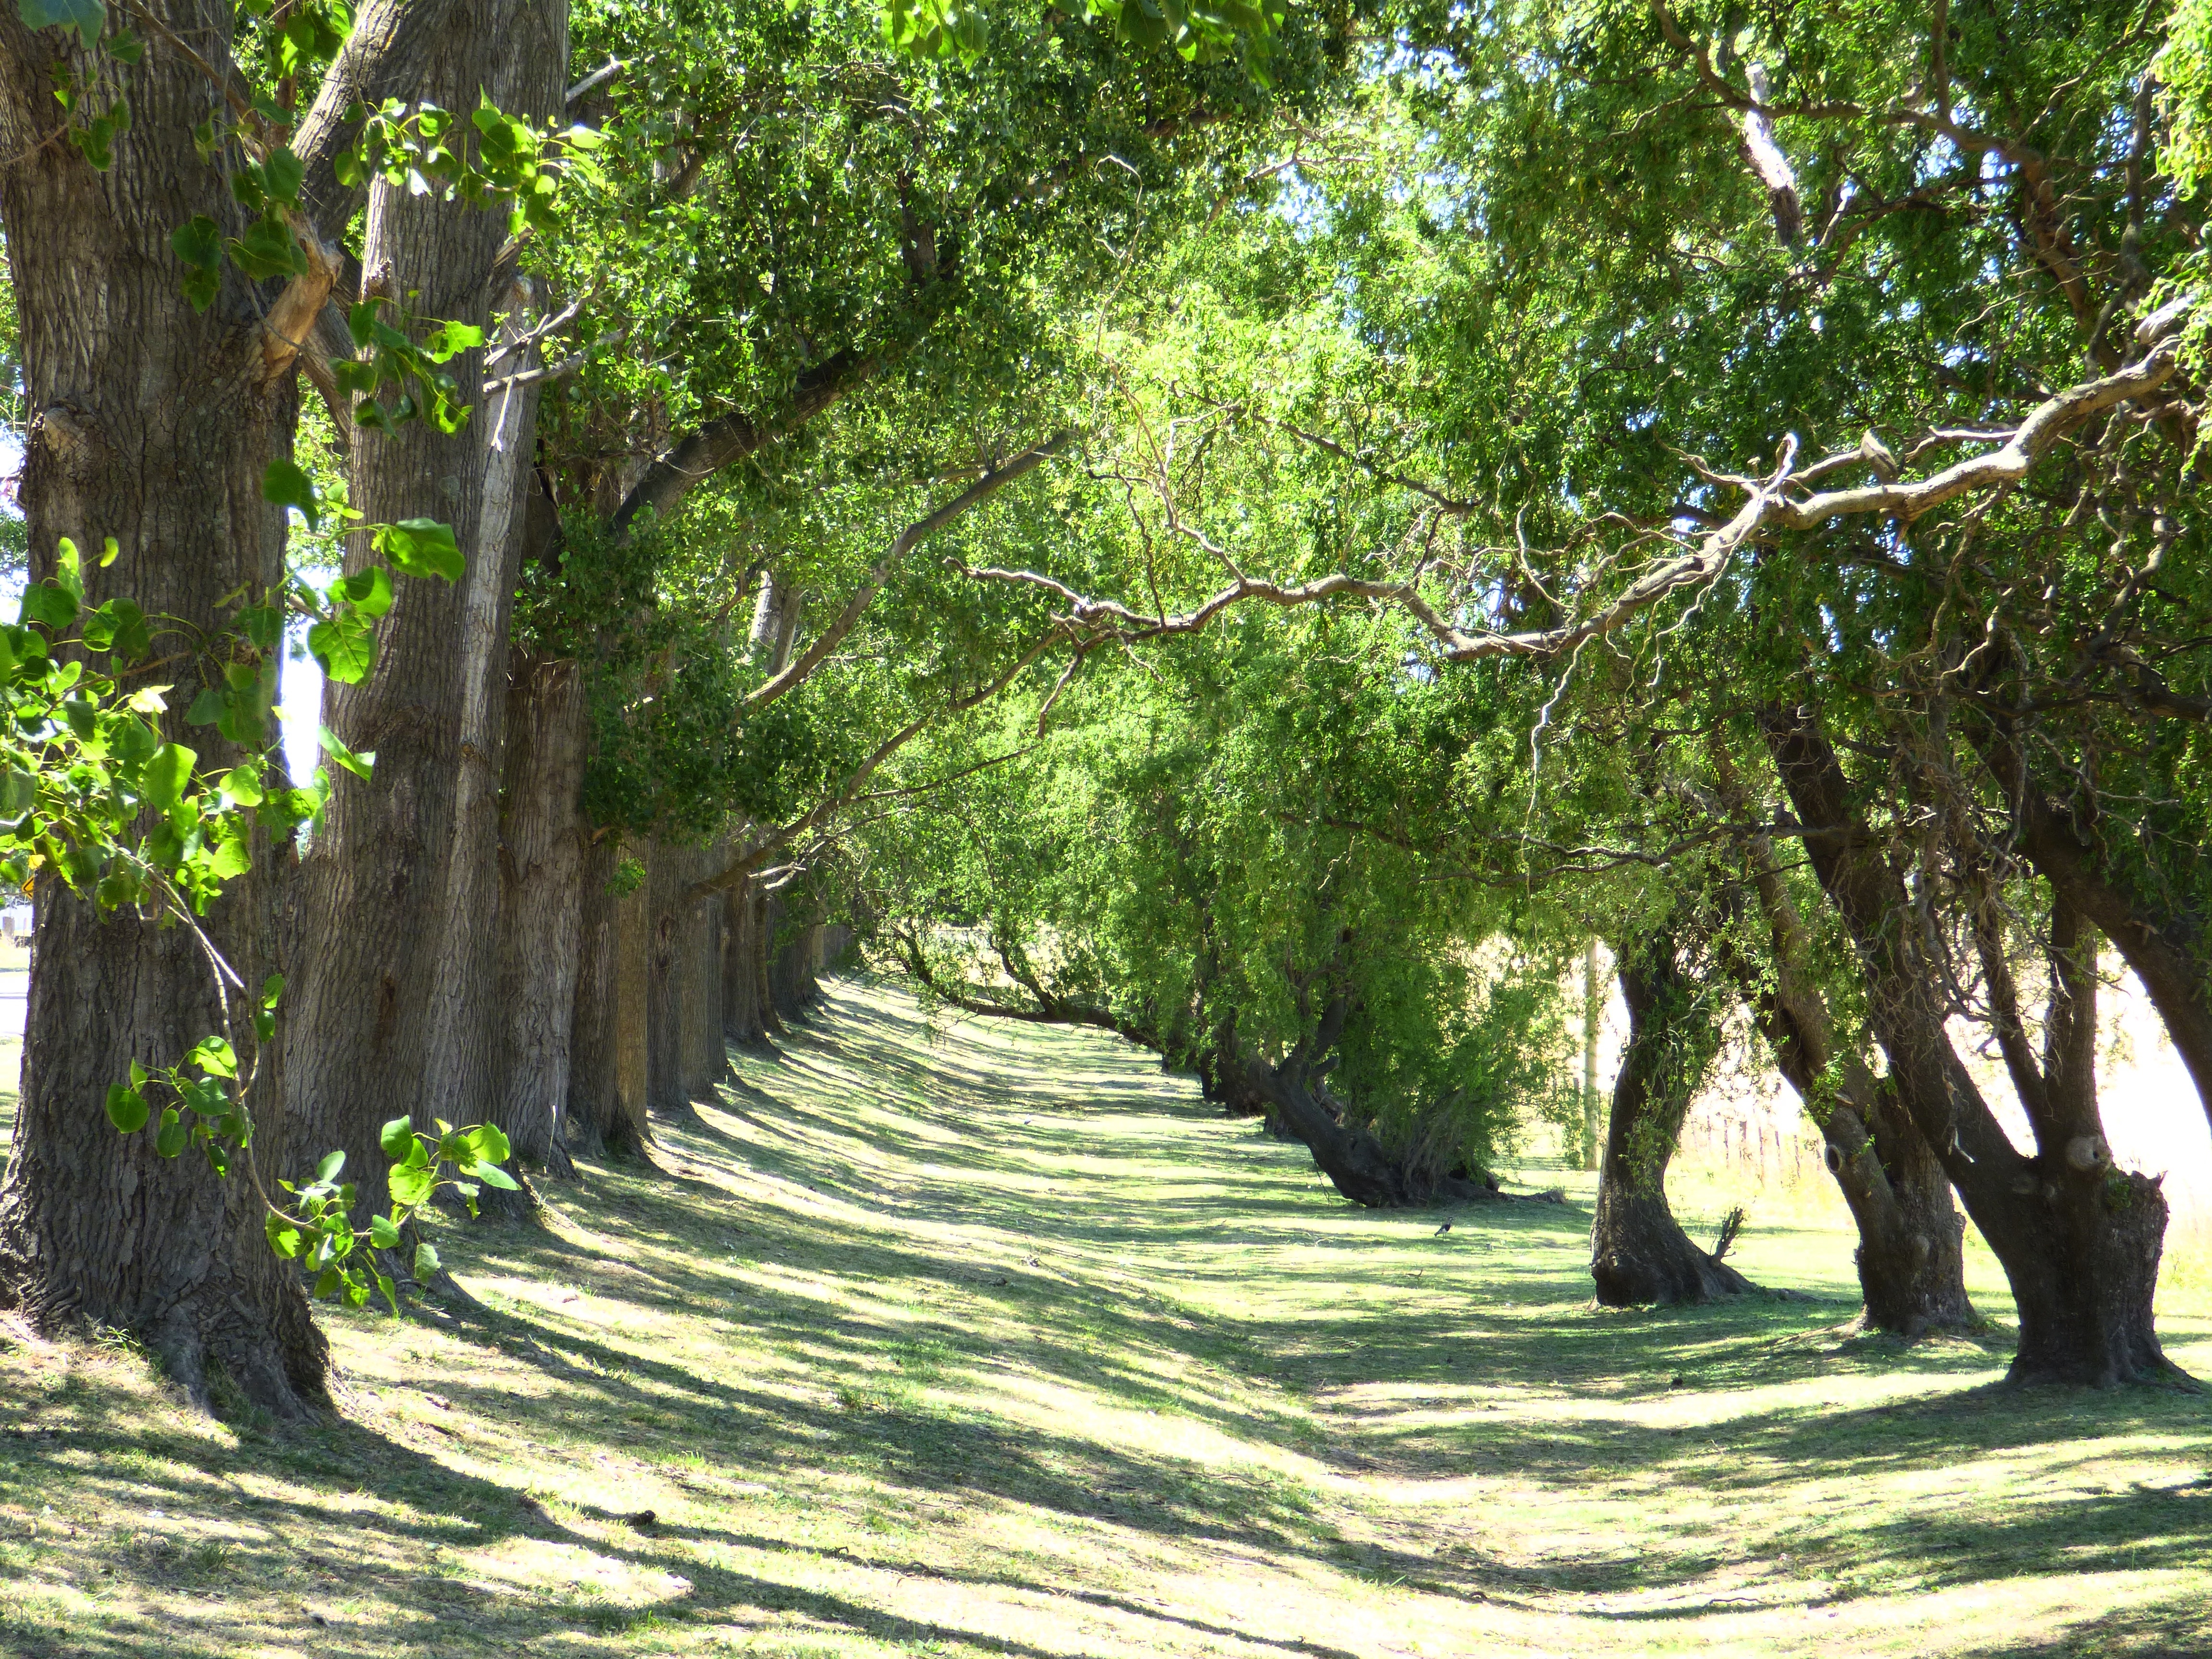
tree, nature, forest, plant, leaf, flower, green, park, botany, garden, plants, trees, vegetation, shrub, deciduous, plantation, grove, woodland, woody plant